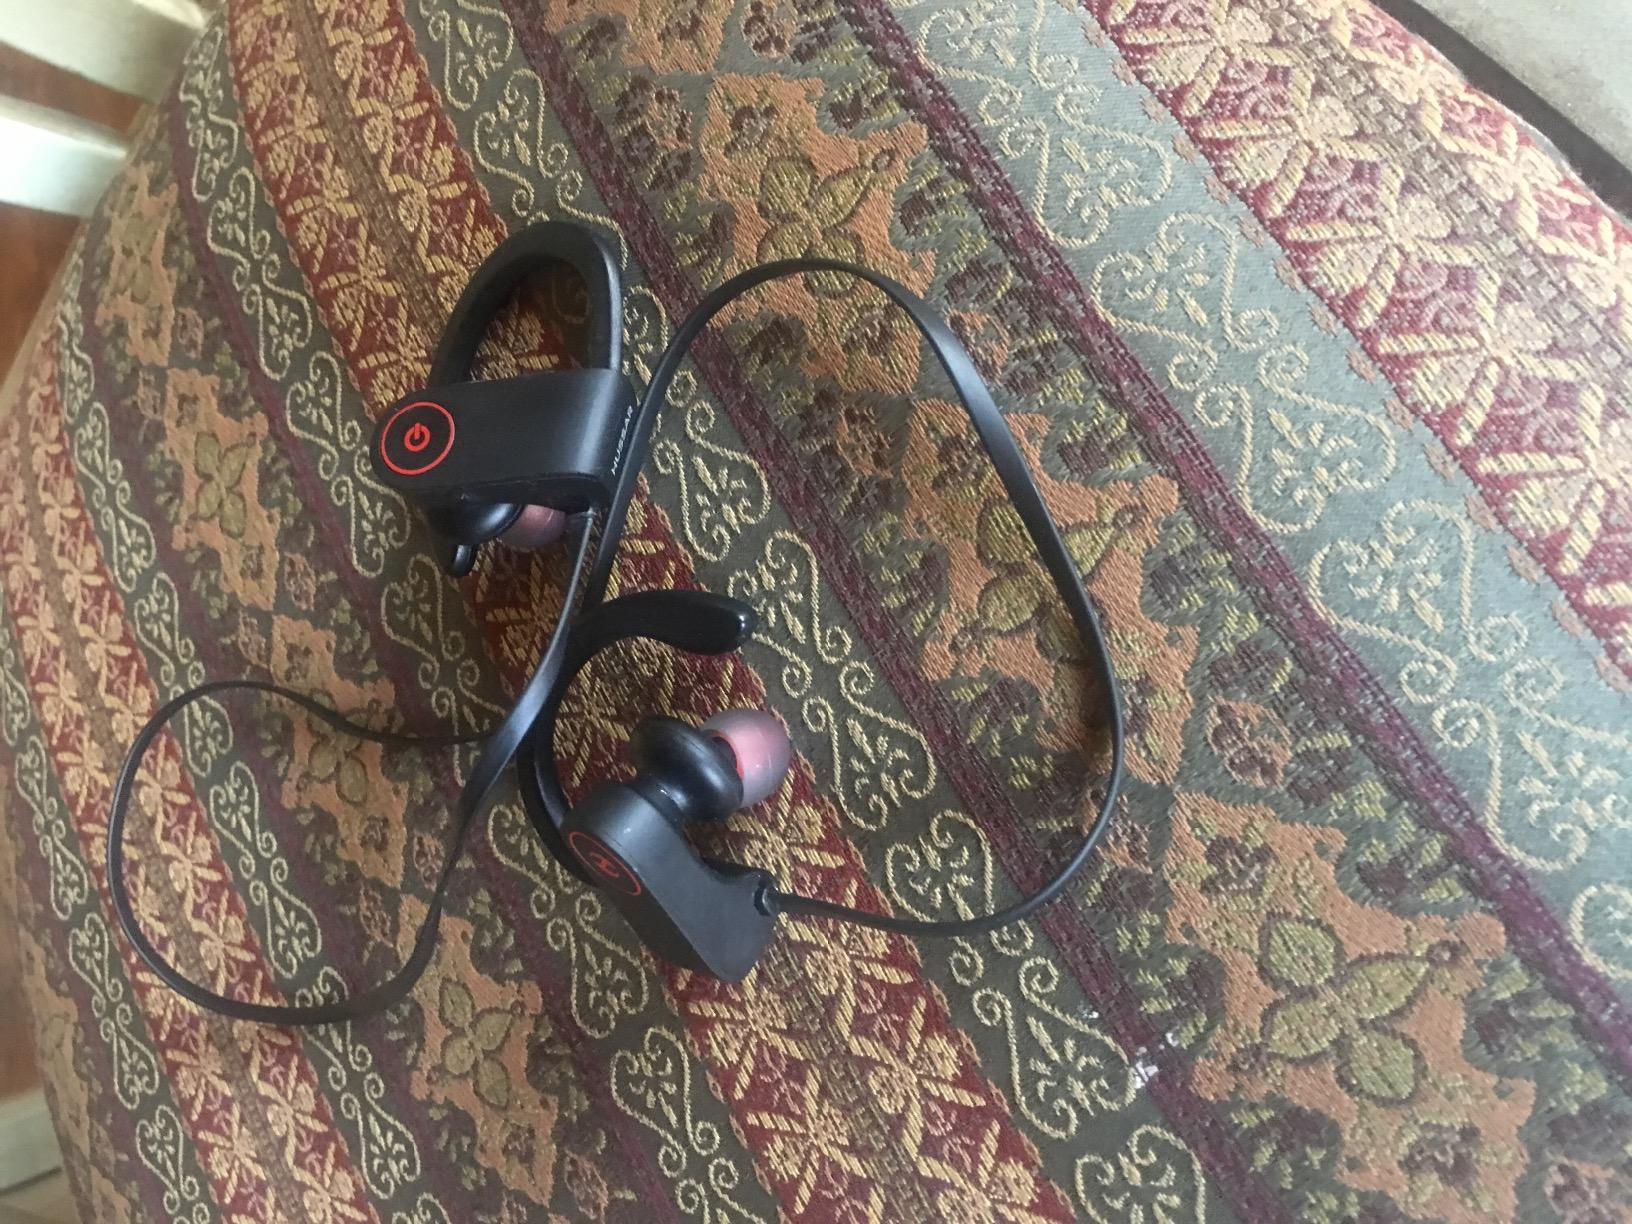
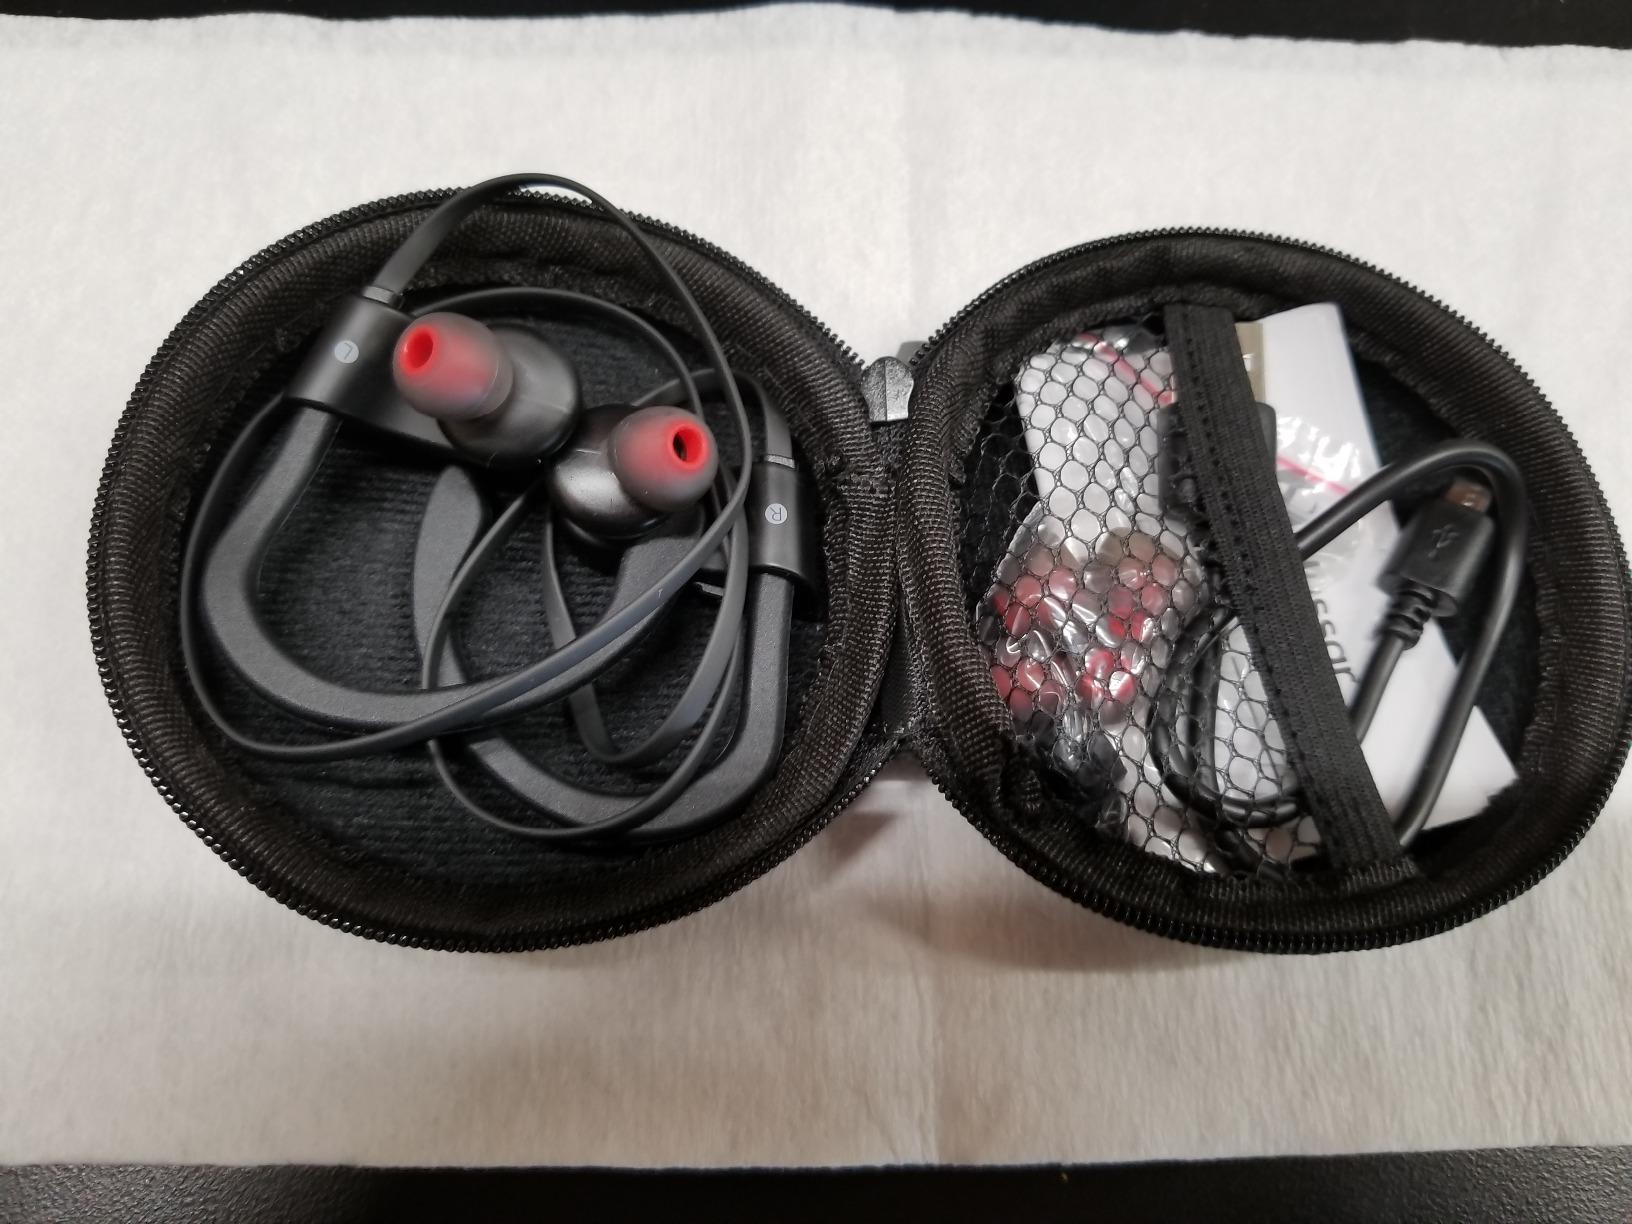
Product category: headphones
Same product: yes